Residual stress

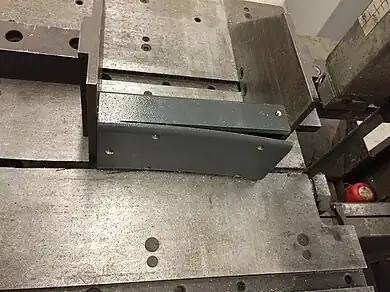
Residual stress in a roll-formed hollow structural section causes it to gape when cut with a band-saw.

In materials science and solid mechanics, residual stresses are stresses that remain in a solid material after the original cause of the stresses has been removed. Residual stress may be desirable or undesirable. For example, laser peening imparts deep beneficial compressive residual stresses into metal components such as turbine engine fan blades, and it is used in toughened glass to allow for large, thin, crack- and scratch-resistant glass displays on smartphones. However, unintended residual stress in a designed structure may cause it to fail prematurely.